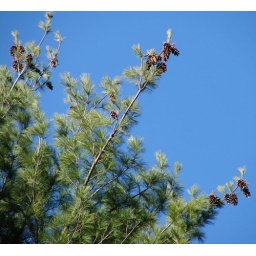
Lots of pinecones in the pine trees this season.